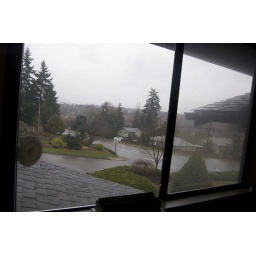
View from window in bedroom 1 - seal is broken.